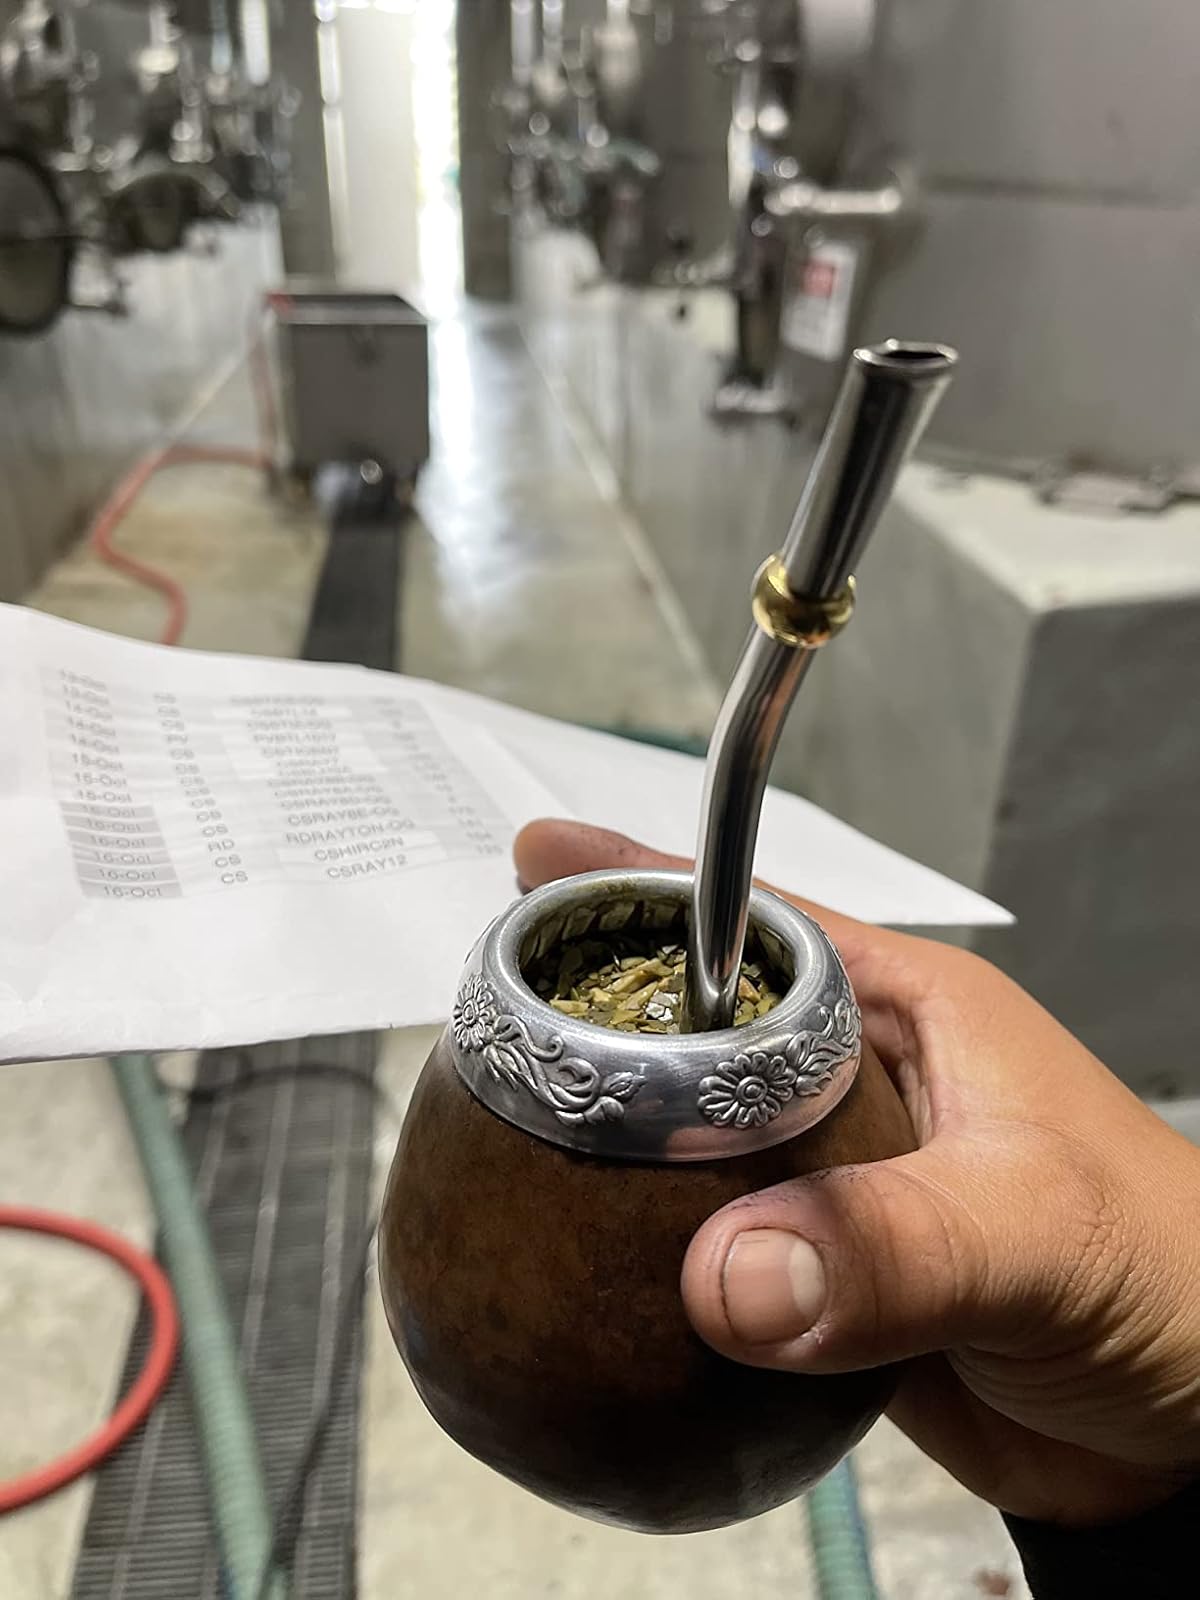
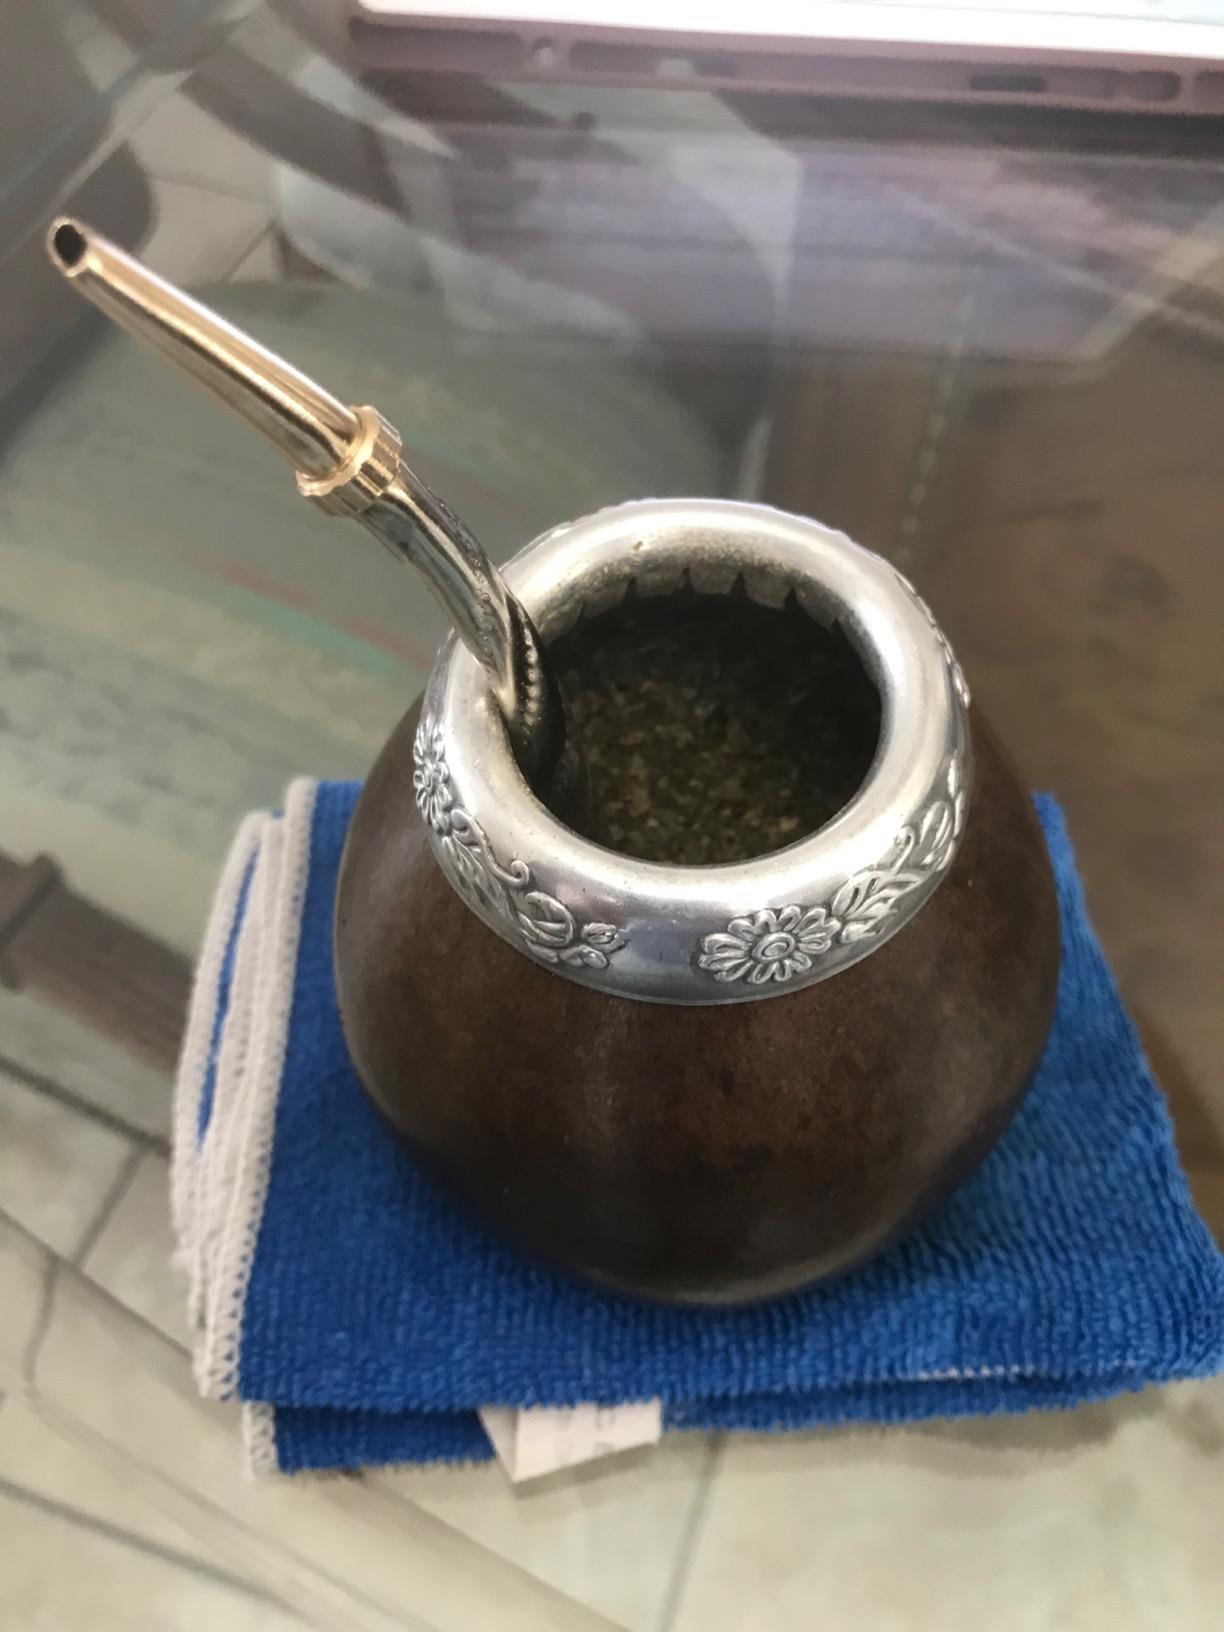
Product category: items_tea
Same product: yes